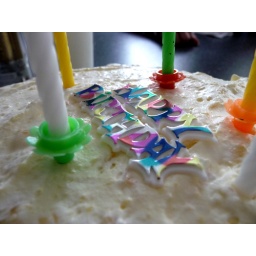
pineapple mandarin orange cake made with love by mom